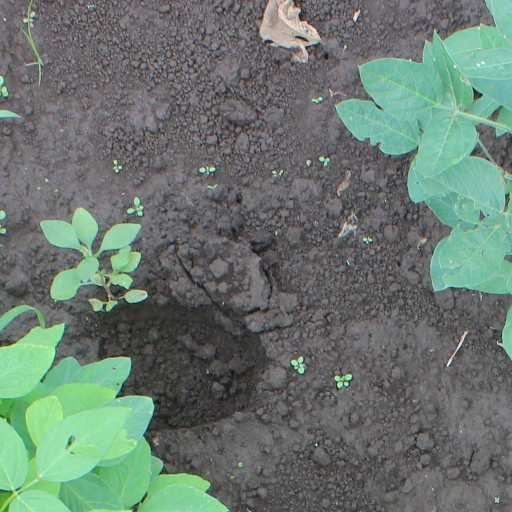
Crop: soybean